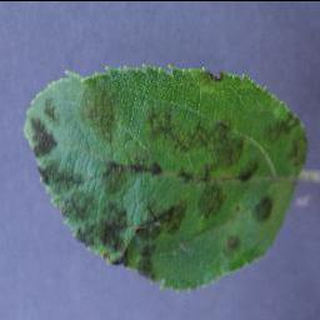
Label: apple_apple_scab